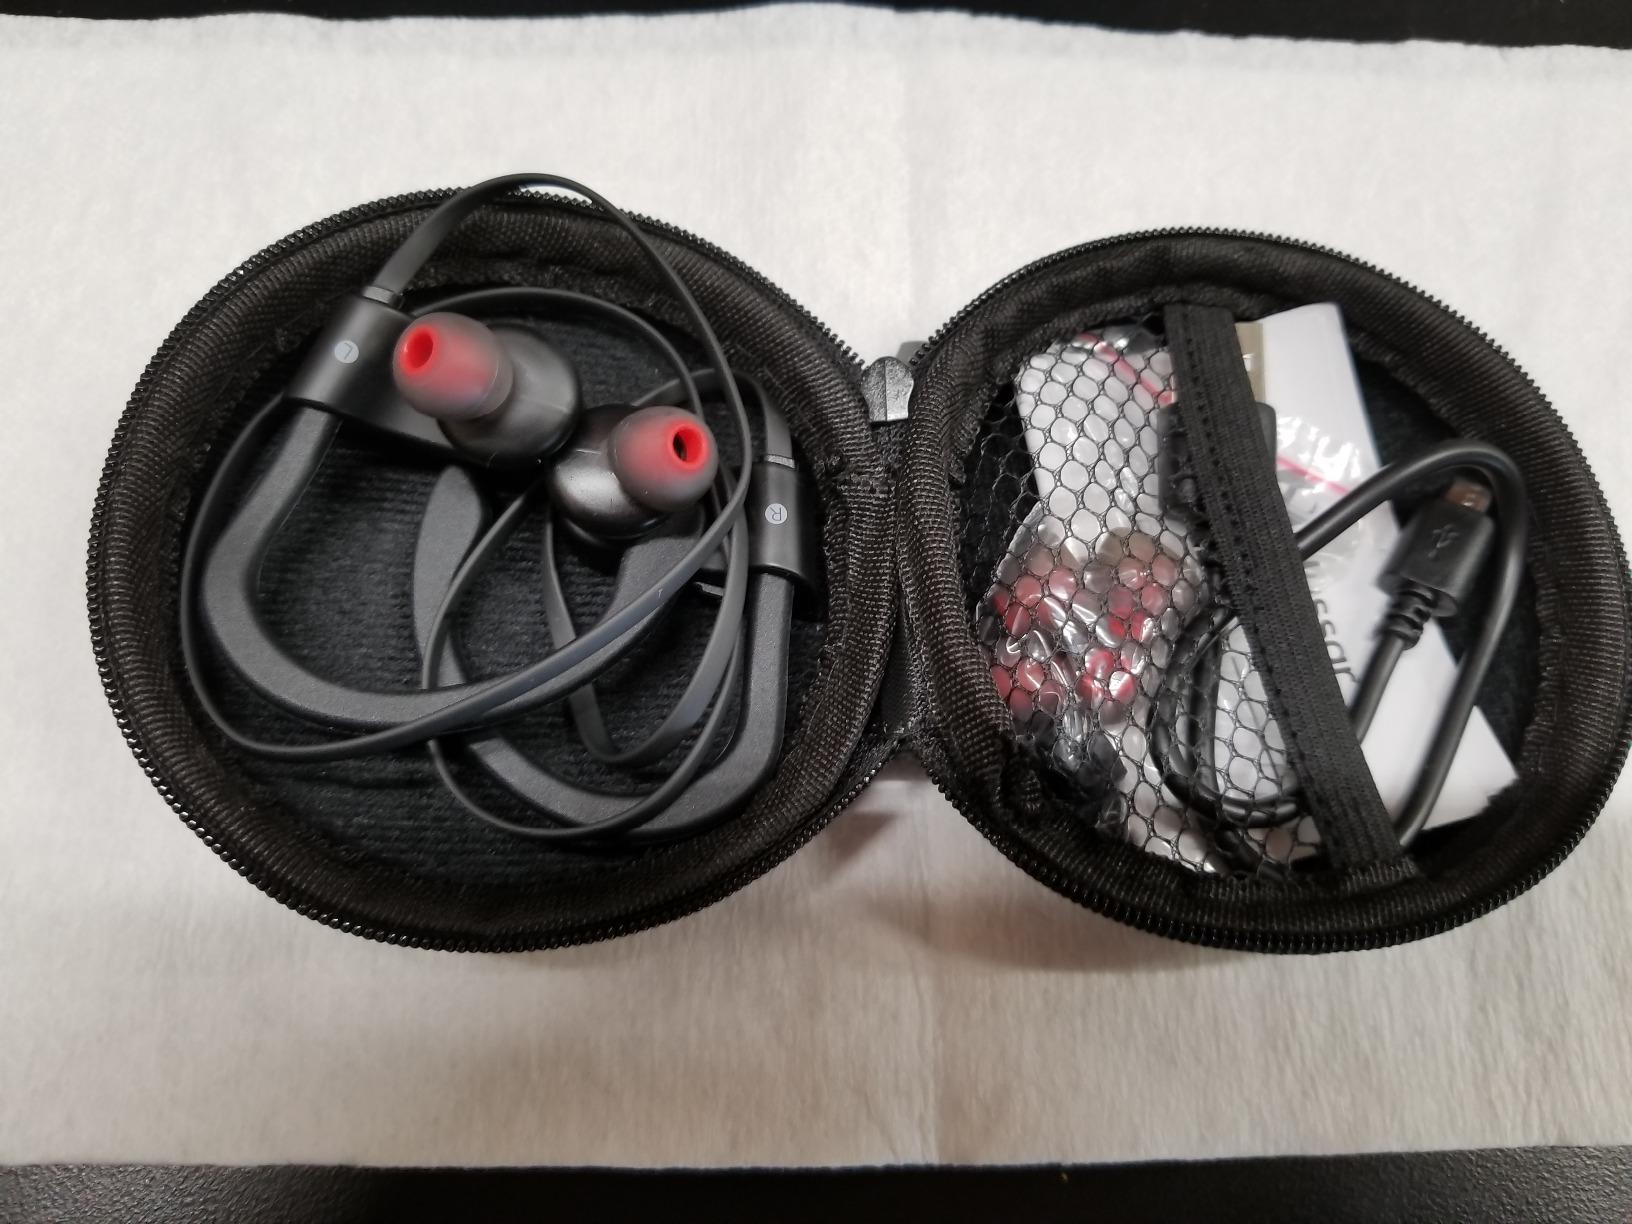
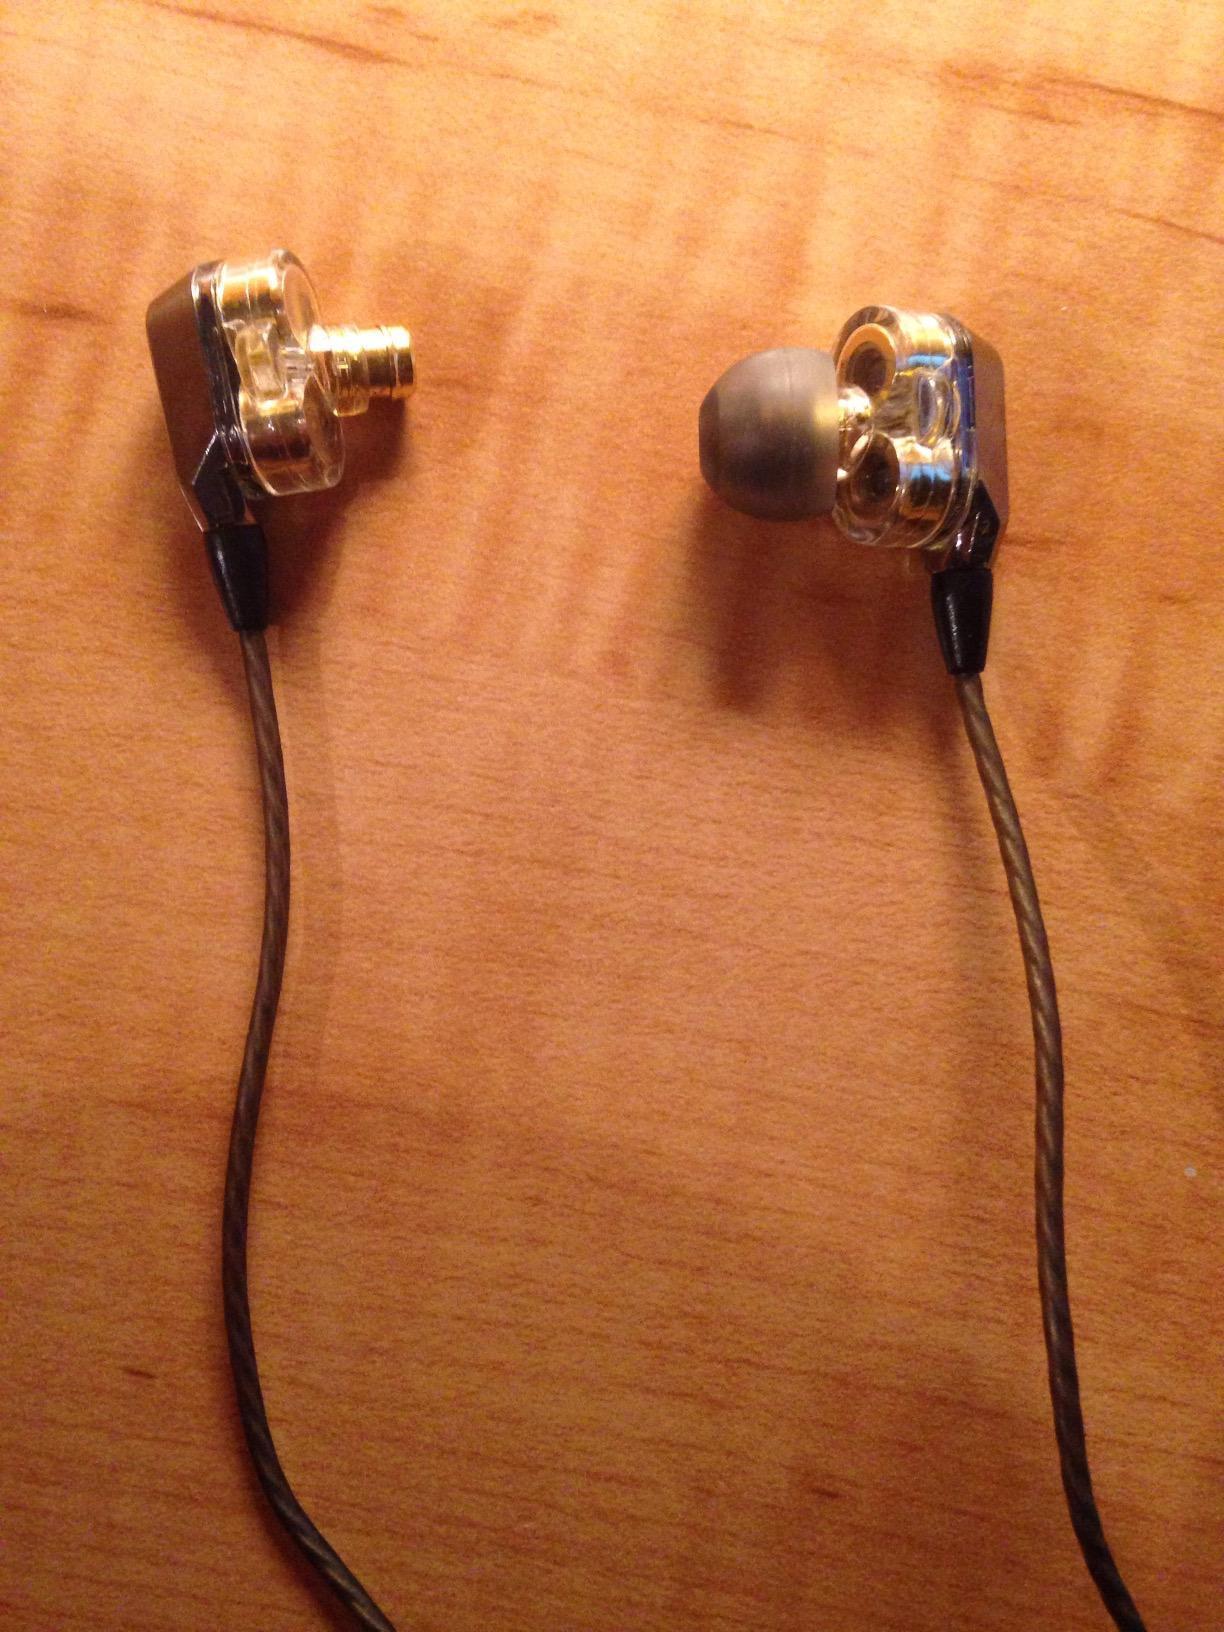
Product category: headphones
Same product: no